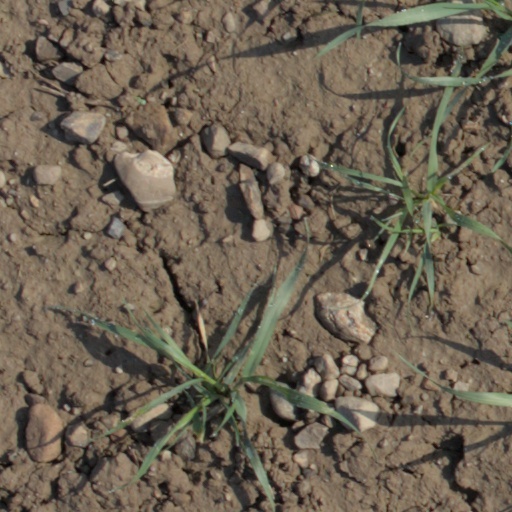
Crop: wheat